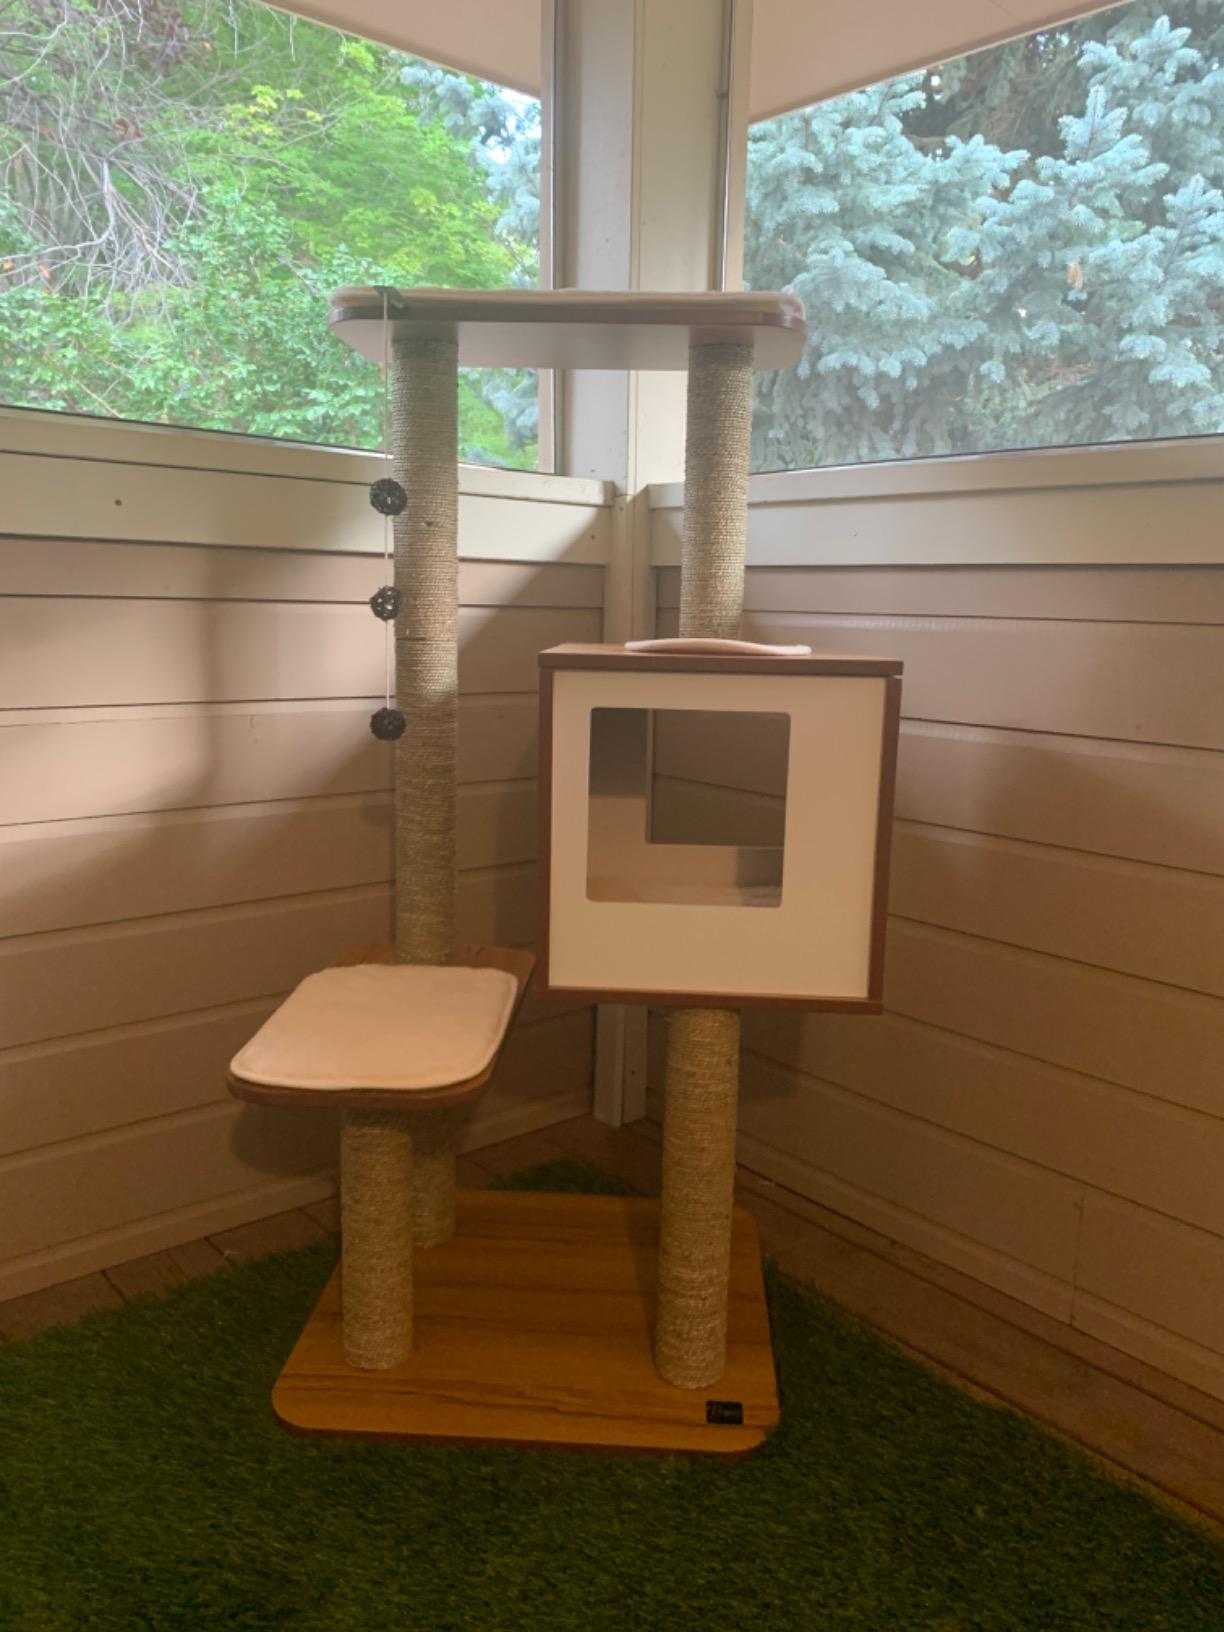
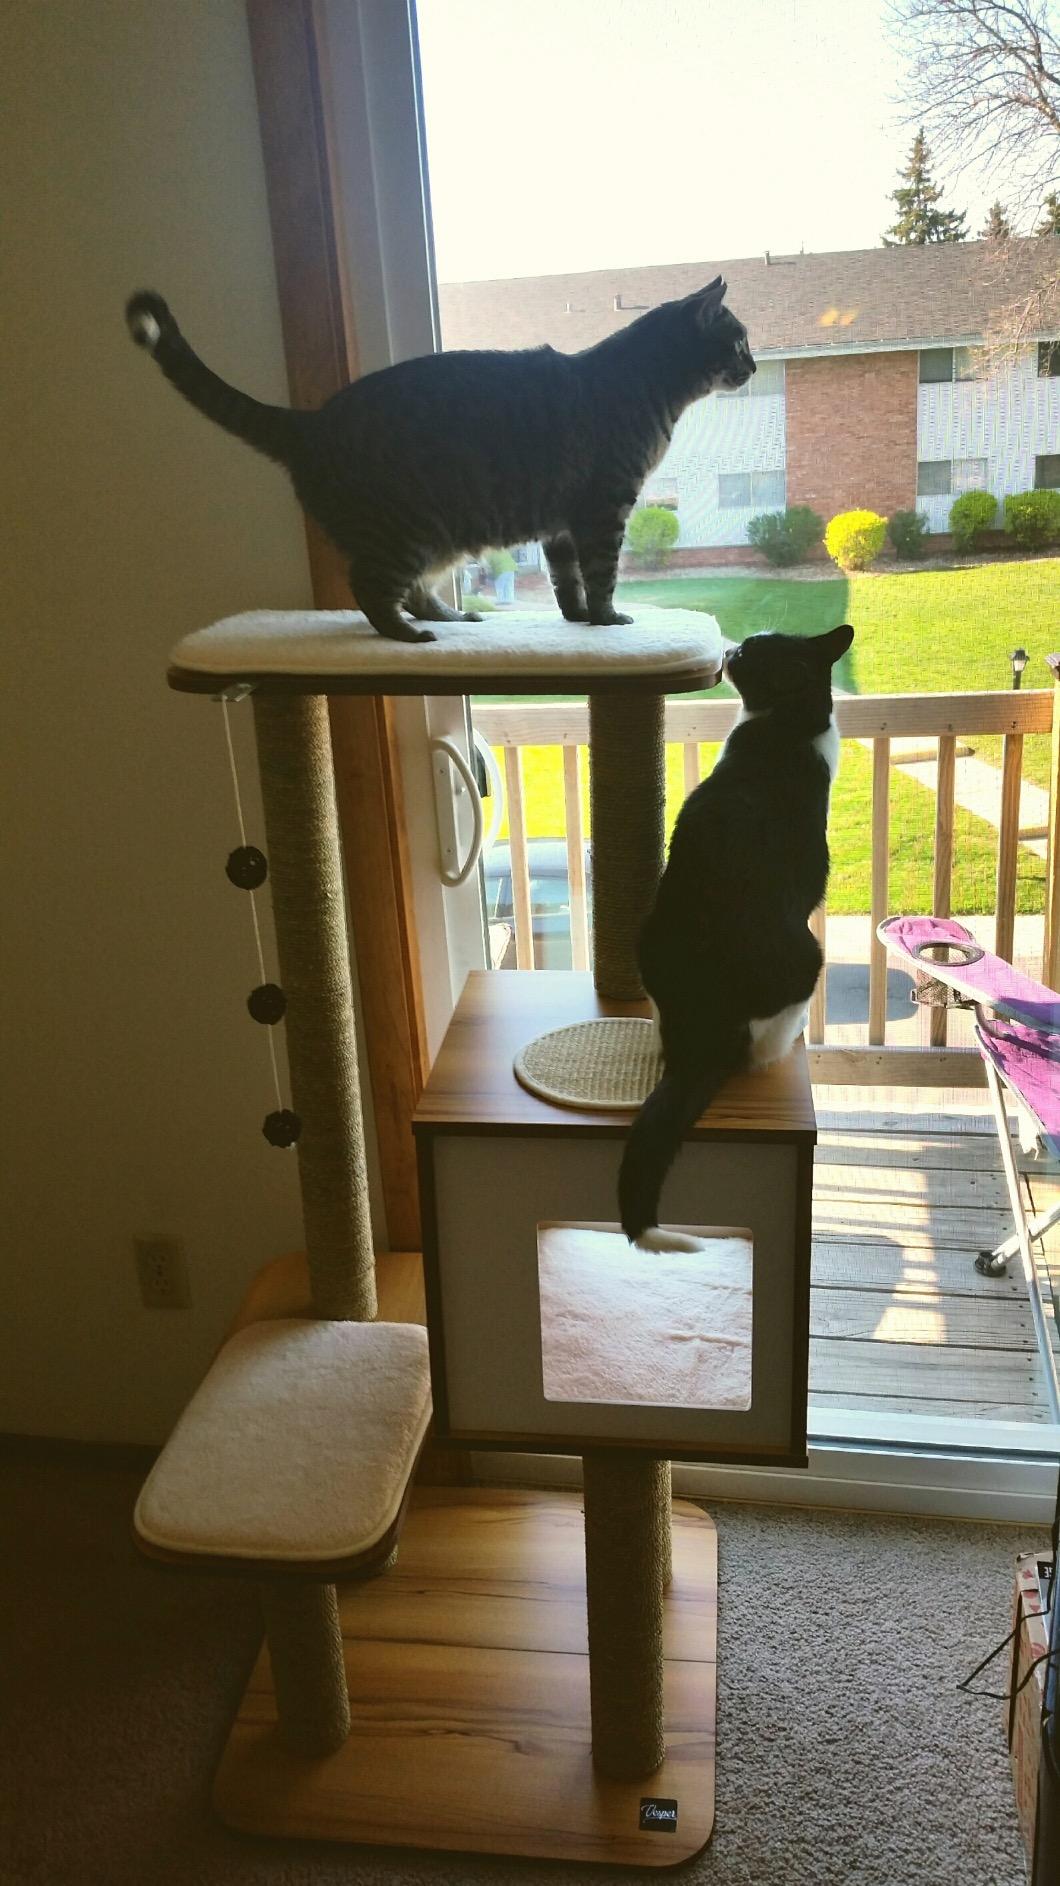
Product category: items_cat tree
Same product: yes